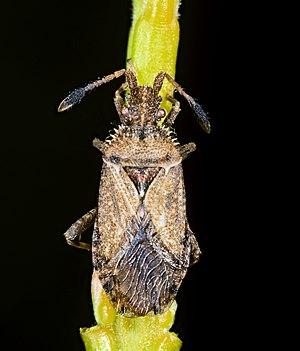
Coreidae est une famille d'insectes du sous-ordre des hétéroptères.
Coriomeris est un genre d'insectes hémiptères du sous-ordre des hétéroptères, de la famille des Coreidae, de la sous-famille des Pseudophloeinae, et de la tribu des Pseudophloeini.
Les Pseudophloeinae sont une sous-famille d'insectes hémiptères du sous-ordre des hétéroptères, de la famille des Coreidae.